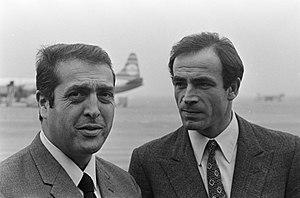
Enrico Venantino Venantini, dit Venantino Venantini, né le 17 avril 1930 à Fabriano, et mort le 9 octobre 2018 à Viterbe, est un acteur italien.